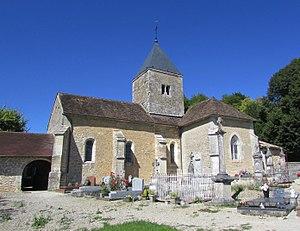
L'église.
Briaucourt est une commune française située dans le département de la Haute-Marne, en région Grand Est.